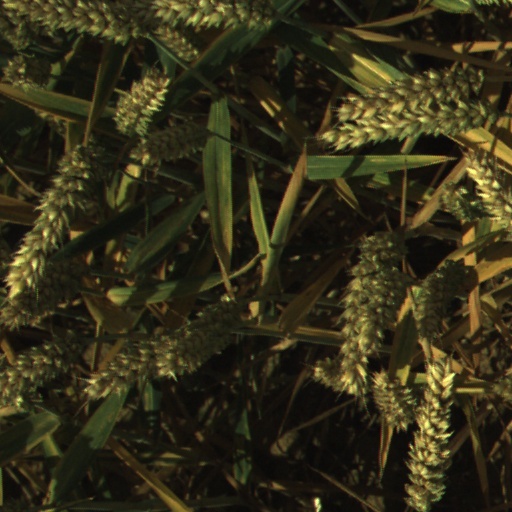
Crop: wheat